Eğitim, Kadıköy

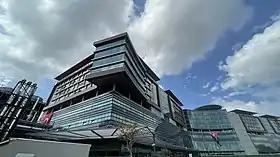
Göztepe Prof. Dr. Süleyman Yalçın City Hospital, Eğitim, Kadıköy, Istanbul

Eğitim is a neighborhood ("mahalle") in the Kadıköy district of Istanbul, Turkey.